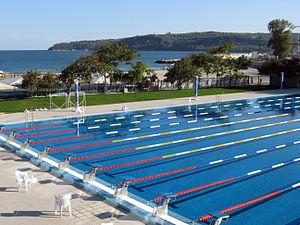
Cet article traite du sport en Bulgarie.